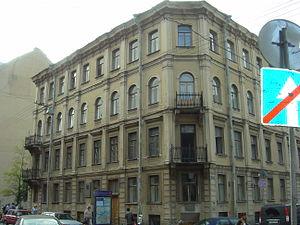
Les lieux de mémoire littéraires, dans l'acception ordinaire de l'expression, moins large que la définition adoptée par Pierre Nora, désignent les lieux marqués par le souvenir d'une présence d'un écrivain ou d'un événement lié à la littérature.